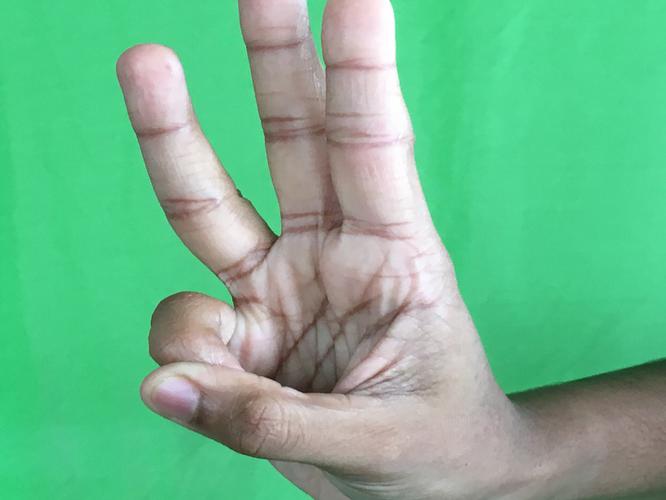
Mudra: Trishulam
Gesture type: single_hand